Thairo Estrada

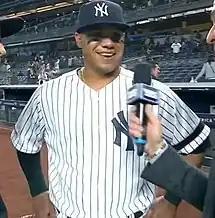
Estrada talk about his first career home run.

The Yankees promoted Estrada to the major leagues on April 4, 2019, but optioned him back to Scranton/Wilkes-Barre on April 6 without Estrada appearing in a major league game. He was again promoted to the Yankees on April 21, and made his major league debut that day. He laid down a sacrifice bunt that set up a walk-off single by Austin Romine. He recorded his first two major league hits on April 23. In 64 at bats for the Yankees he batted .250/.294/.438. For the Yankees he played 17 games at second base, 9 at shortstop, and 2 each in left field and right field. In Triple-A, he batted .266/.313/.452 with 8 home runs in 241 at-bats, playing 33 games at shortstop, 24 at second base, and 2 at third base.